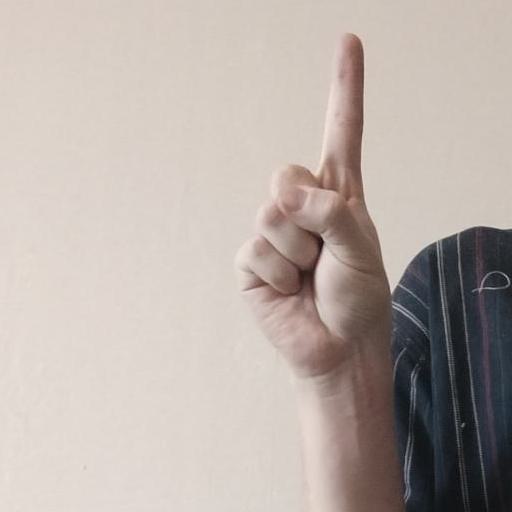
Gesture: one